St. Xavier's College, Mumbai

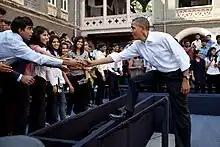
Barack Obama greeting students (2010)

Being a German institute in British India, the college suffered wide repercussions during the First World War (1914–1918). Following the outbreak of the war, the German Jesuit priests, mainly the older ones, were interned and detained in 1914 at the college villa in Khandala, where many died. However, the younger German Jesuits were repatriated in 1916. The departure of German Jesuits led to a dislocation in the administration of the college, but was mitigated by a few Swiss, Luxemburger, and English Jesuits. The number of lay professors increased following the withdrawal of the German Jesuits. In 1920, enrollment of students from outside Bombay, especially Calcutta, Yangon, Mangalore, and Sindh, started increasing. Subsequently, a third floor was added to the hostel to provide accommodation facilities for them. The college started offering six more languages: Marathi, Gujarati, Urdu, Arabic, Hebrew, and Portuguese. The Spanish Jesuits arrived in 1922. By the 1920s, the college had expanded its offerings to more than just liberal arts. Science departments such as Chemistry and Biology came to be established. The Spanish Jesuit Henry Heras founded the "Indian Historical Research Institute" in 1925. The extension of the east–west science wing was completed in 1925 and opened by Leslie Orme Wilson, Governor of Bombay (1923–1926), on 26 January 1926, at an outlay of Rs. 200,000.